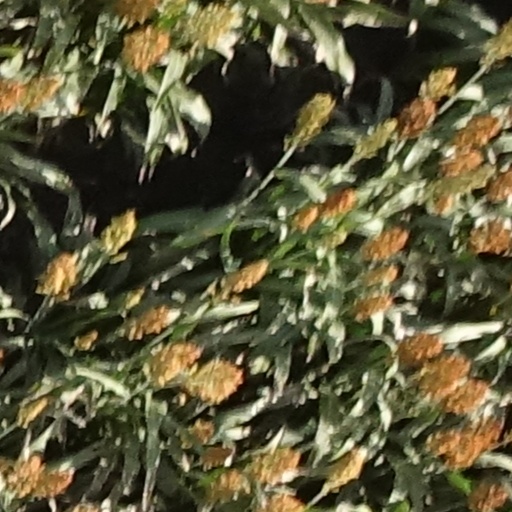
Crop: sorghum